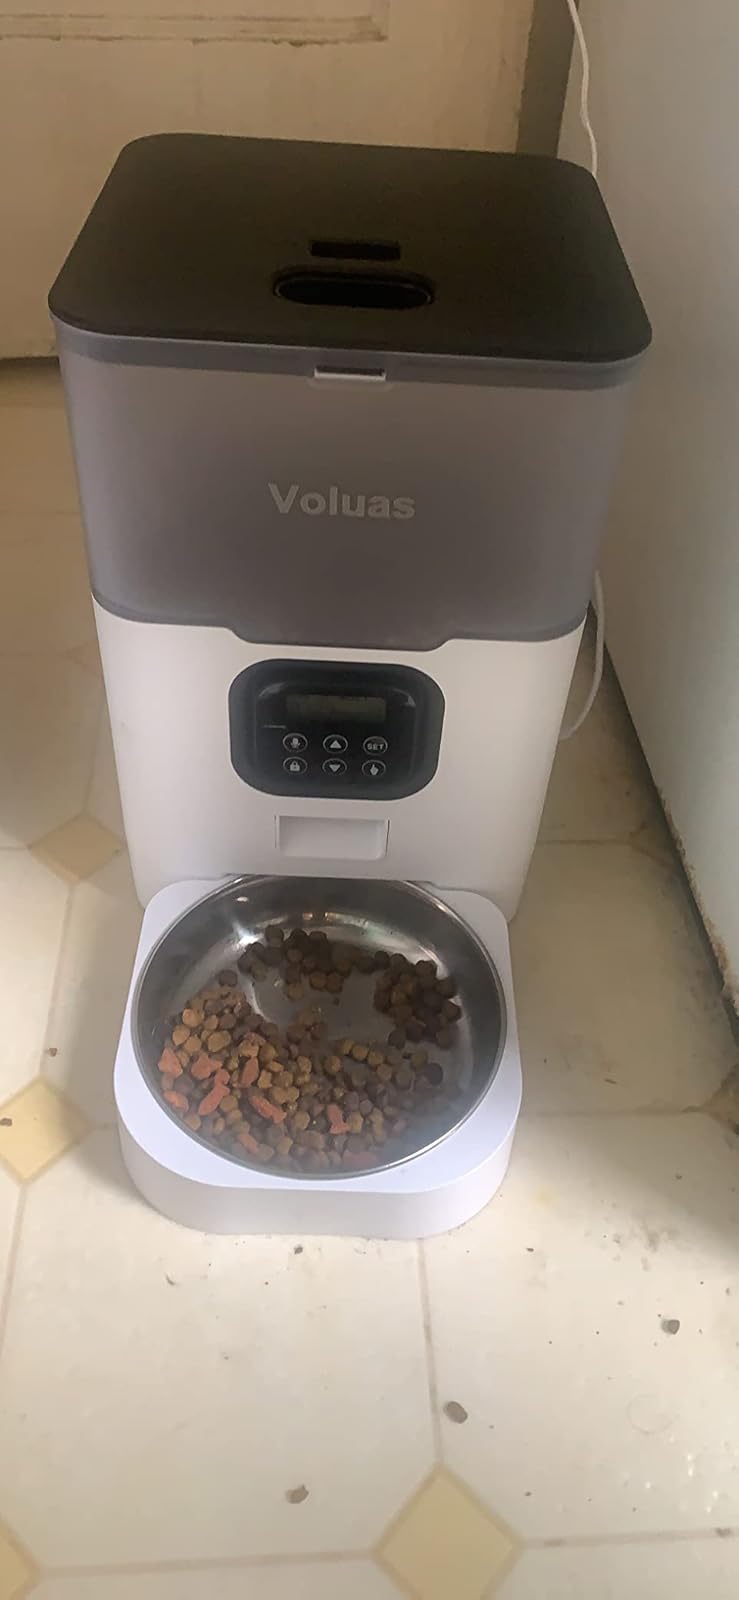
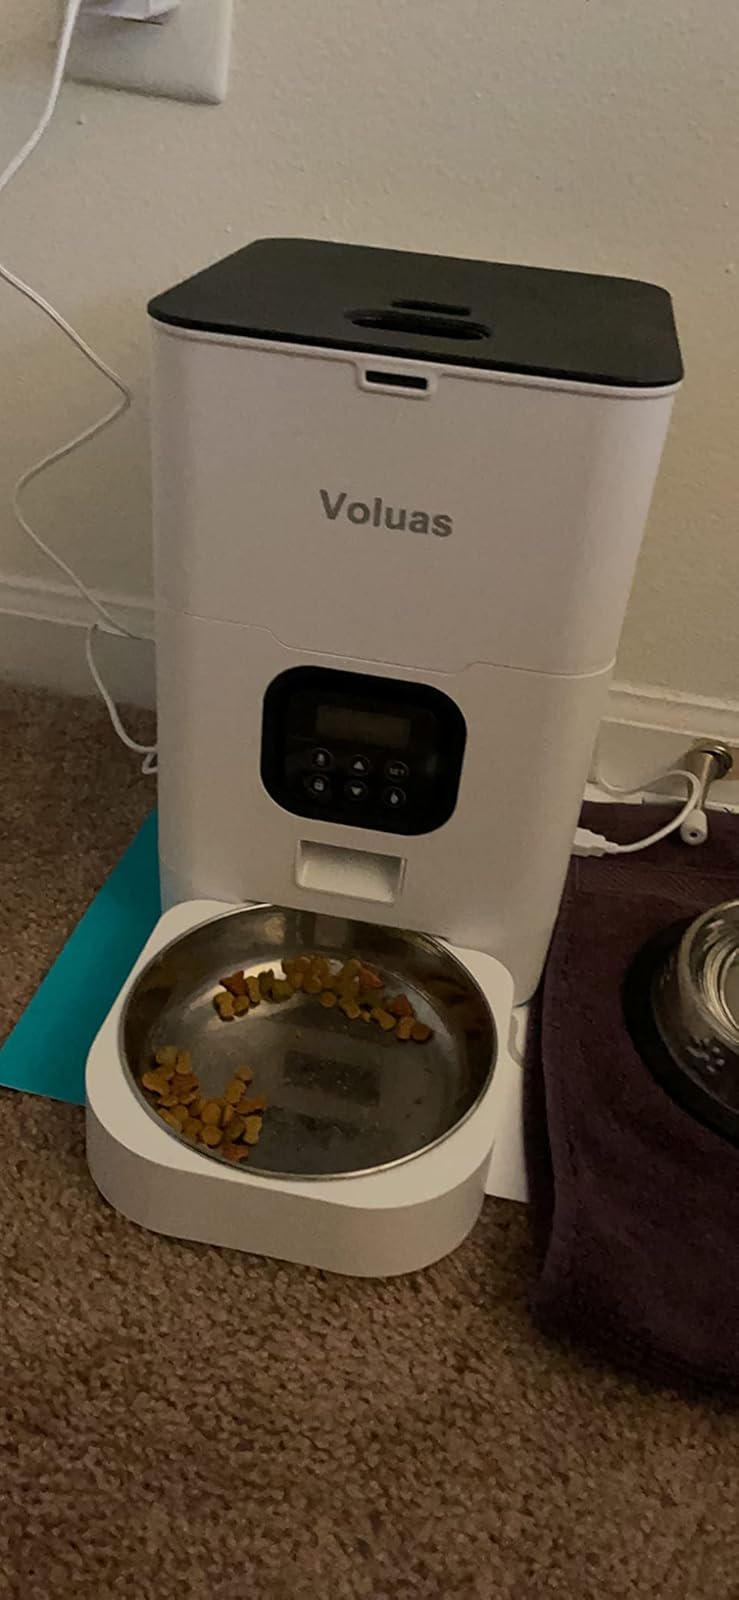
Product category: items_feeder
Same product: no